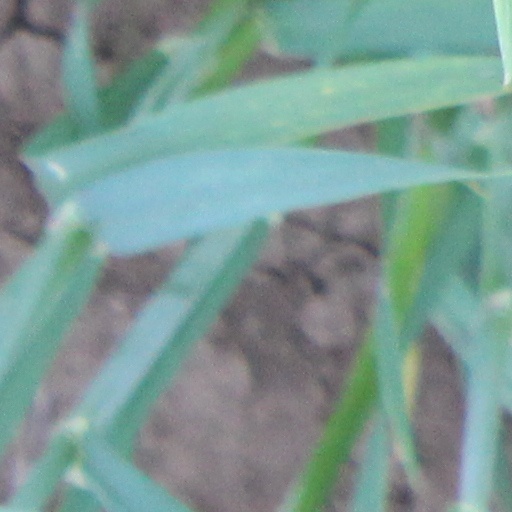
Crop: wheat